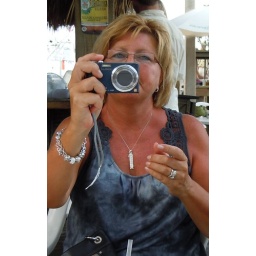
No a person without a camera in the house